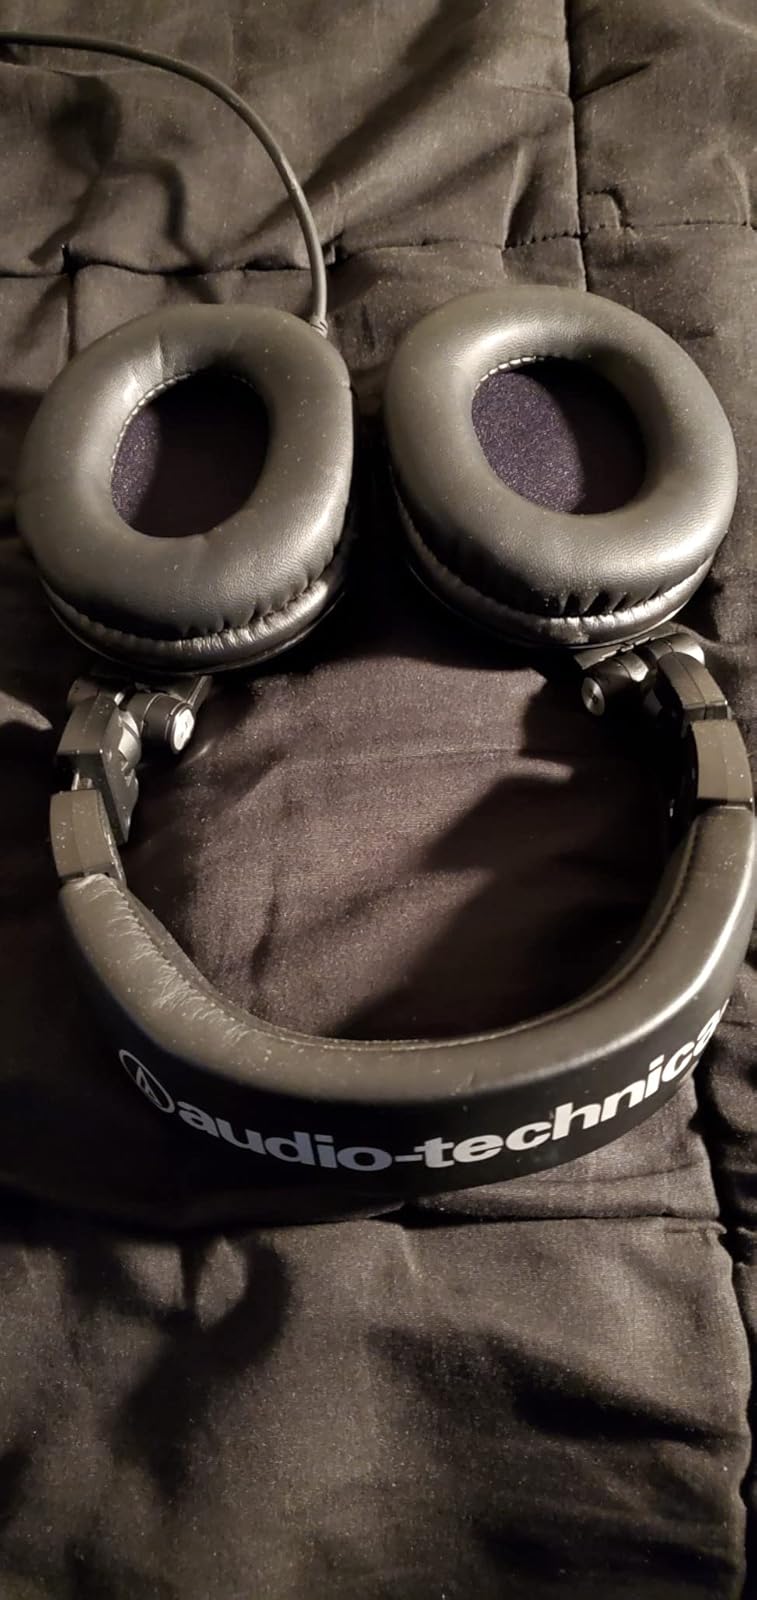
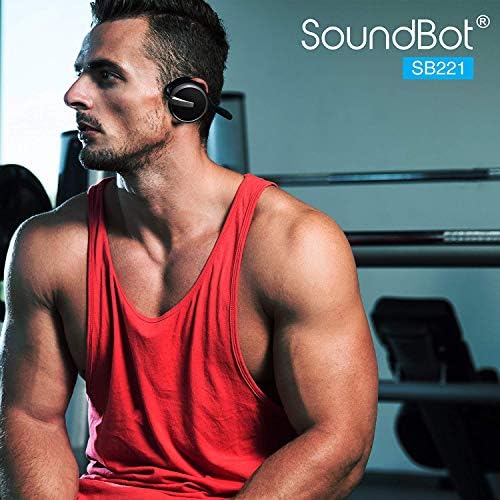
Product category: headphones
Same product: no